Burcht van Leiden

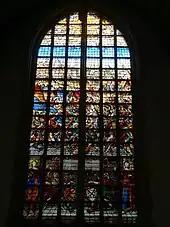
Samaria in Glass 26 by Isaac van Swanenburg, mayor of Leiden, 1601, showing the watchtower above left much like the Burcht.

As the city of Leiden grew around it in the 13th and 14th centuries, the ruined castle lost its military function. The location became a romantic patriotic symbol after the Siege of Leiden in 1574, as historians recalled the earlier sieges of Leiden: Ada in 1203 and the siege in 1420 (Hook and Cod wars). The stained-glass windows number 25 & 26 in the Janskerk (Gouda) designed by the Leiden artist and councilman Isaac van Swanenburg glorify this history in 1601 by commemorating the latest siege (glass 25, paid for by the Delft city council and featuring William the Silent as liberator) with a comparison to the story of the Siege of Samaria (glass 26, paid for by the Leiden city council and featuring the text of the biblical story with God as savior). The city of Samaria is portrayed with a watch tower much like the Leidse Burcht.